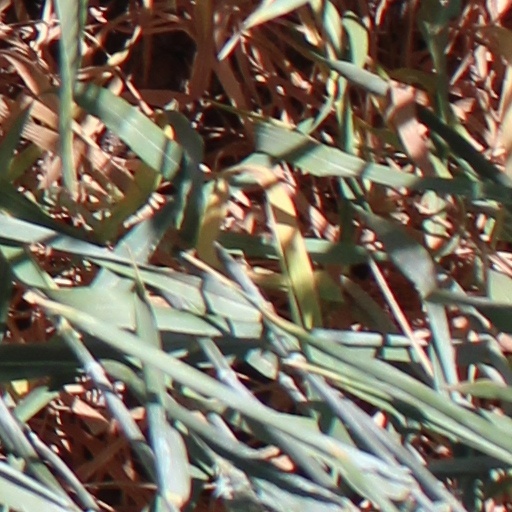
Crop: wheat